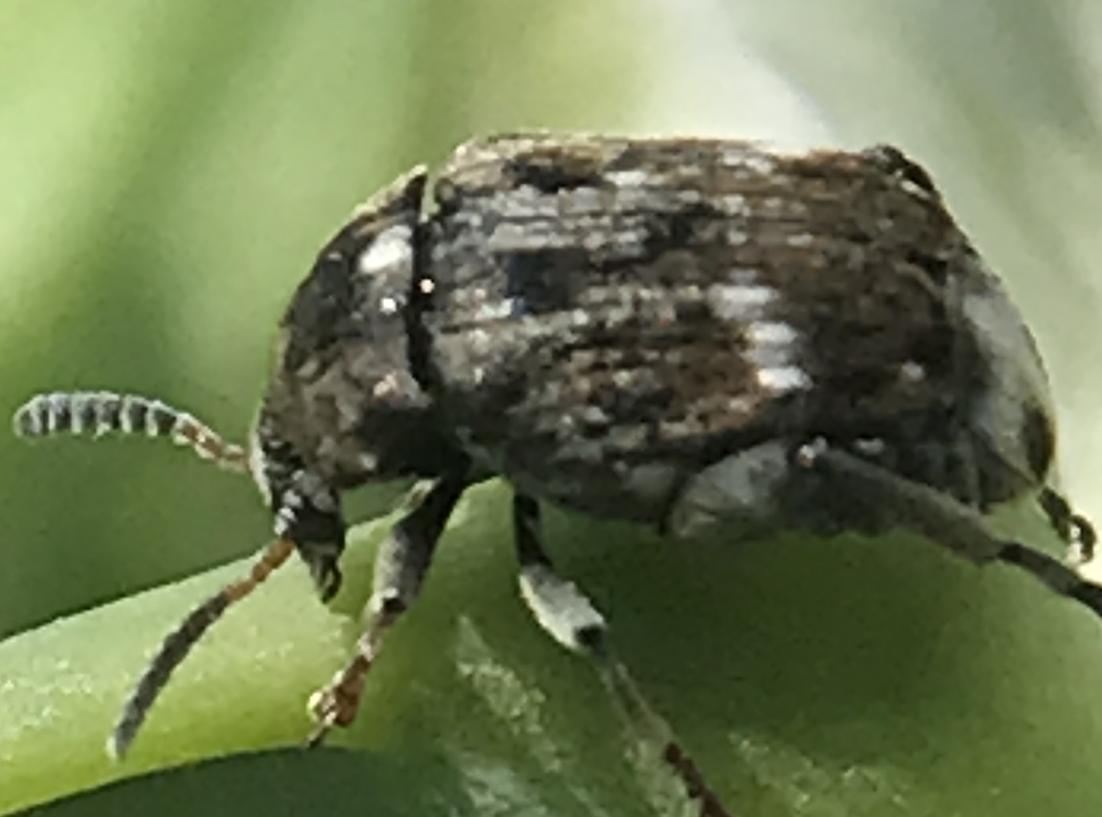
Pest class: pea_weevil